Ibrahim Coulibaly

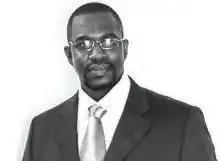
Photo of Ibrahim Coulibaly, a.k.a. "Major IB"

Ibrahim Coulibaly (24 February 1964 – 27 April 2011) was a military and rebel leader in Côte d'Ivoire. A Staff Sergeant in the Armed Forces of Côte d'Ivoire, Coulibaly had served since at least the early 1990s. As Côte d'Ivoire slid into communal conflict, Coulibaly joined the 1999 coup led by Robert Guéï. A second coup, following 2000 elections that made Laurent Gbagbo President, saw Coulibaly in a leadership position, after which he came into conflict with fellow military leader Guillaume Soro. During the ensuing eight years of division in the country, Coulibaly came into conflict with both sides, eventually returning to lead an Abidjan-based militia supportive of Alassane Ouattara. Following the end of fighting, Coulibaly was killed in Abidjan by Ouattara's forces during an attempt to disarm his group. Known popularly as "IB", he was 47 years old at the time of his death.